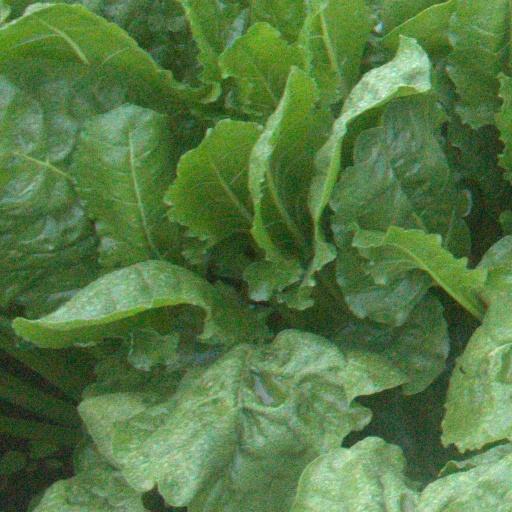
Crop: sugar beet